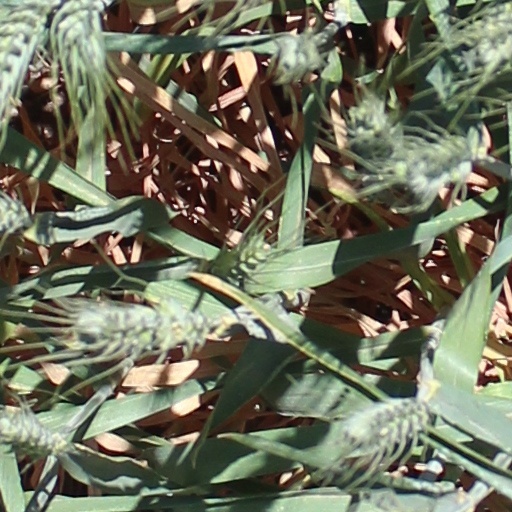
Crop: wheat